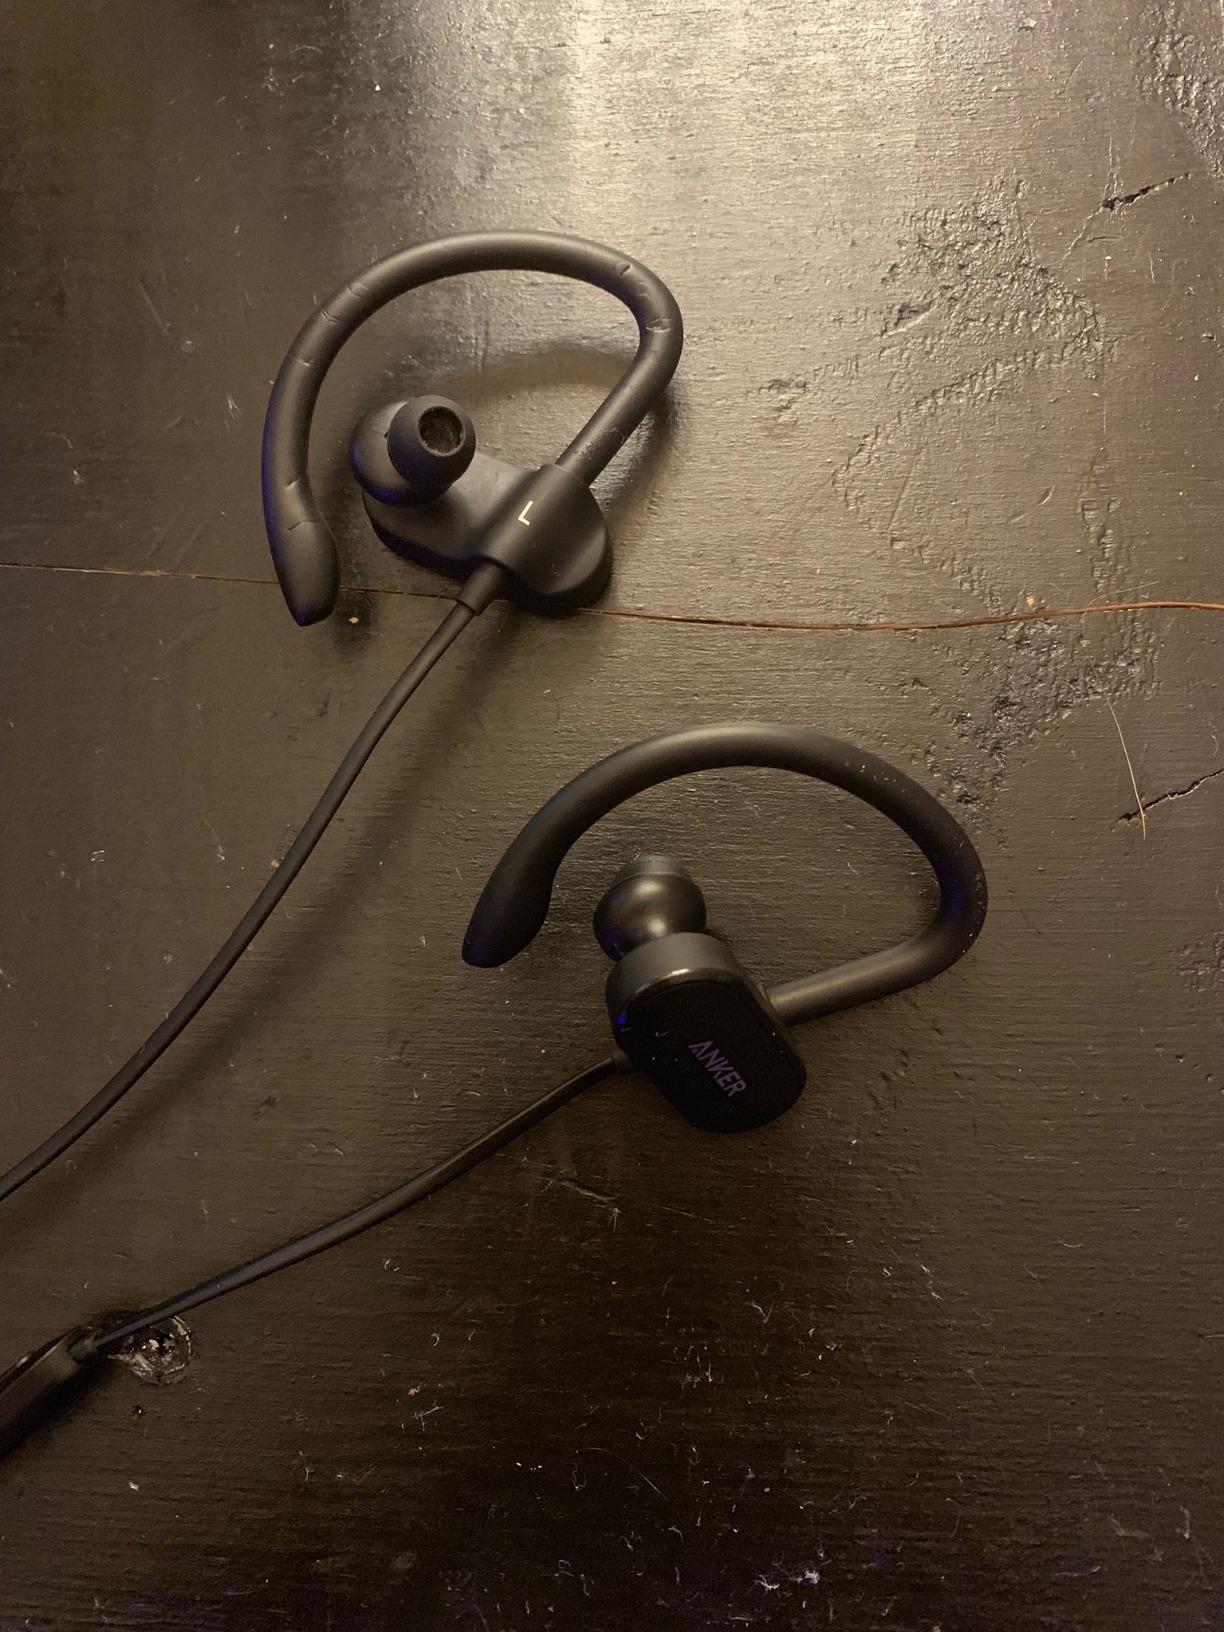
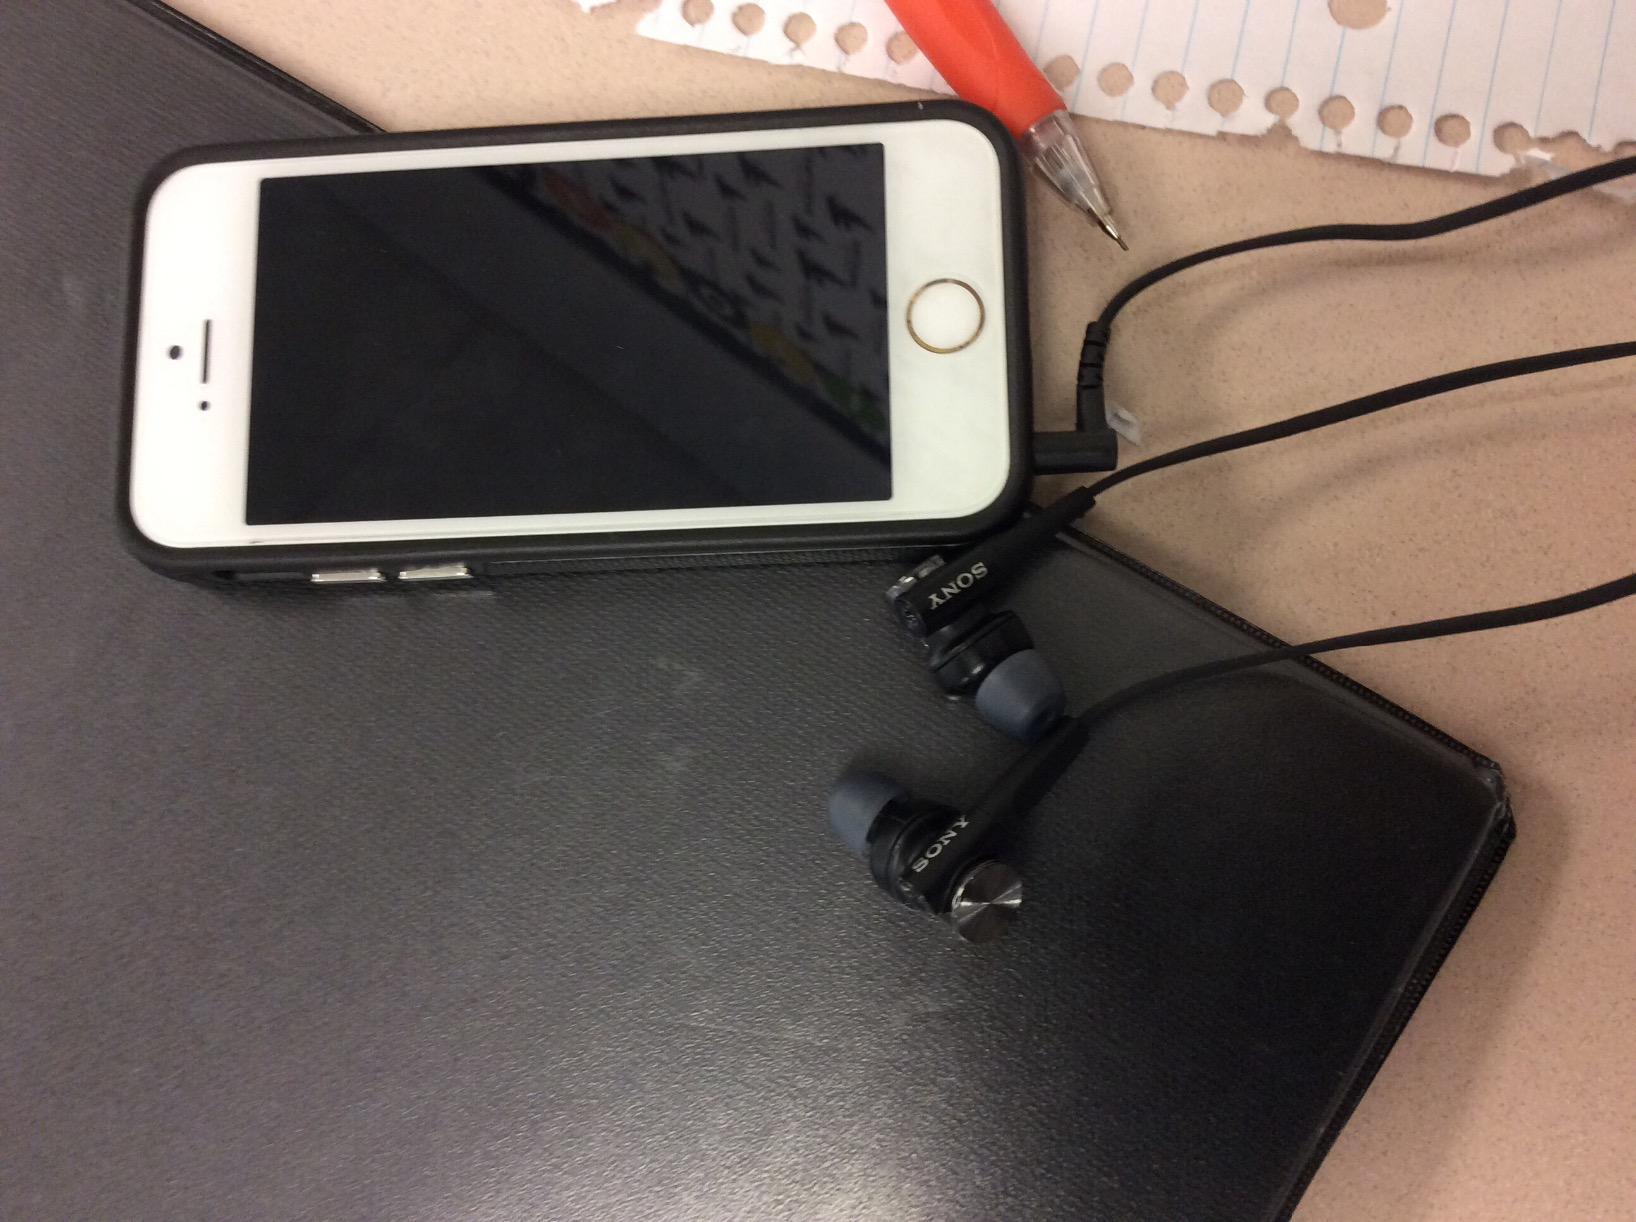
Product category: headphones
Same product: no